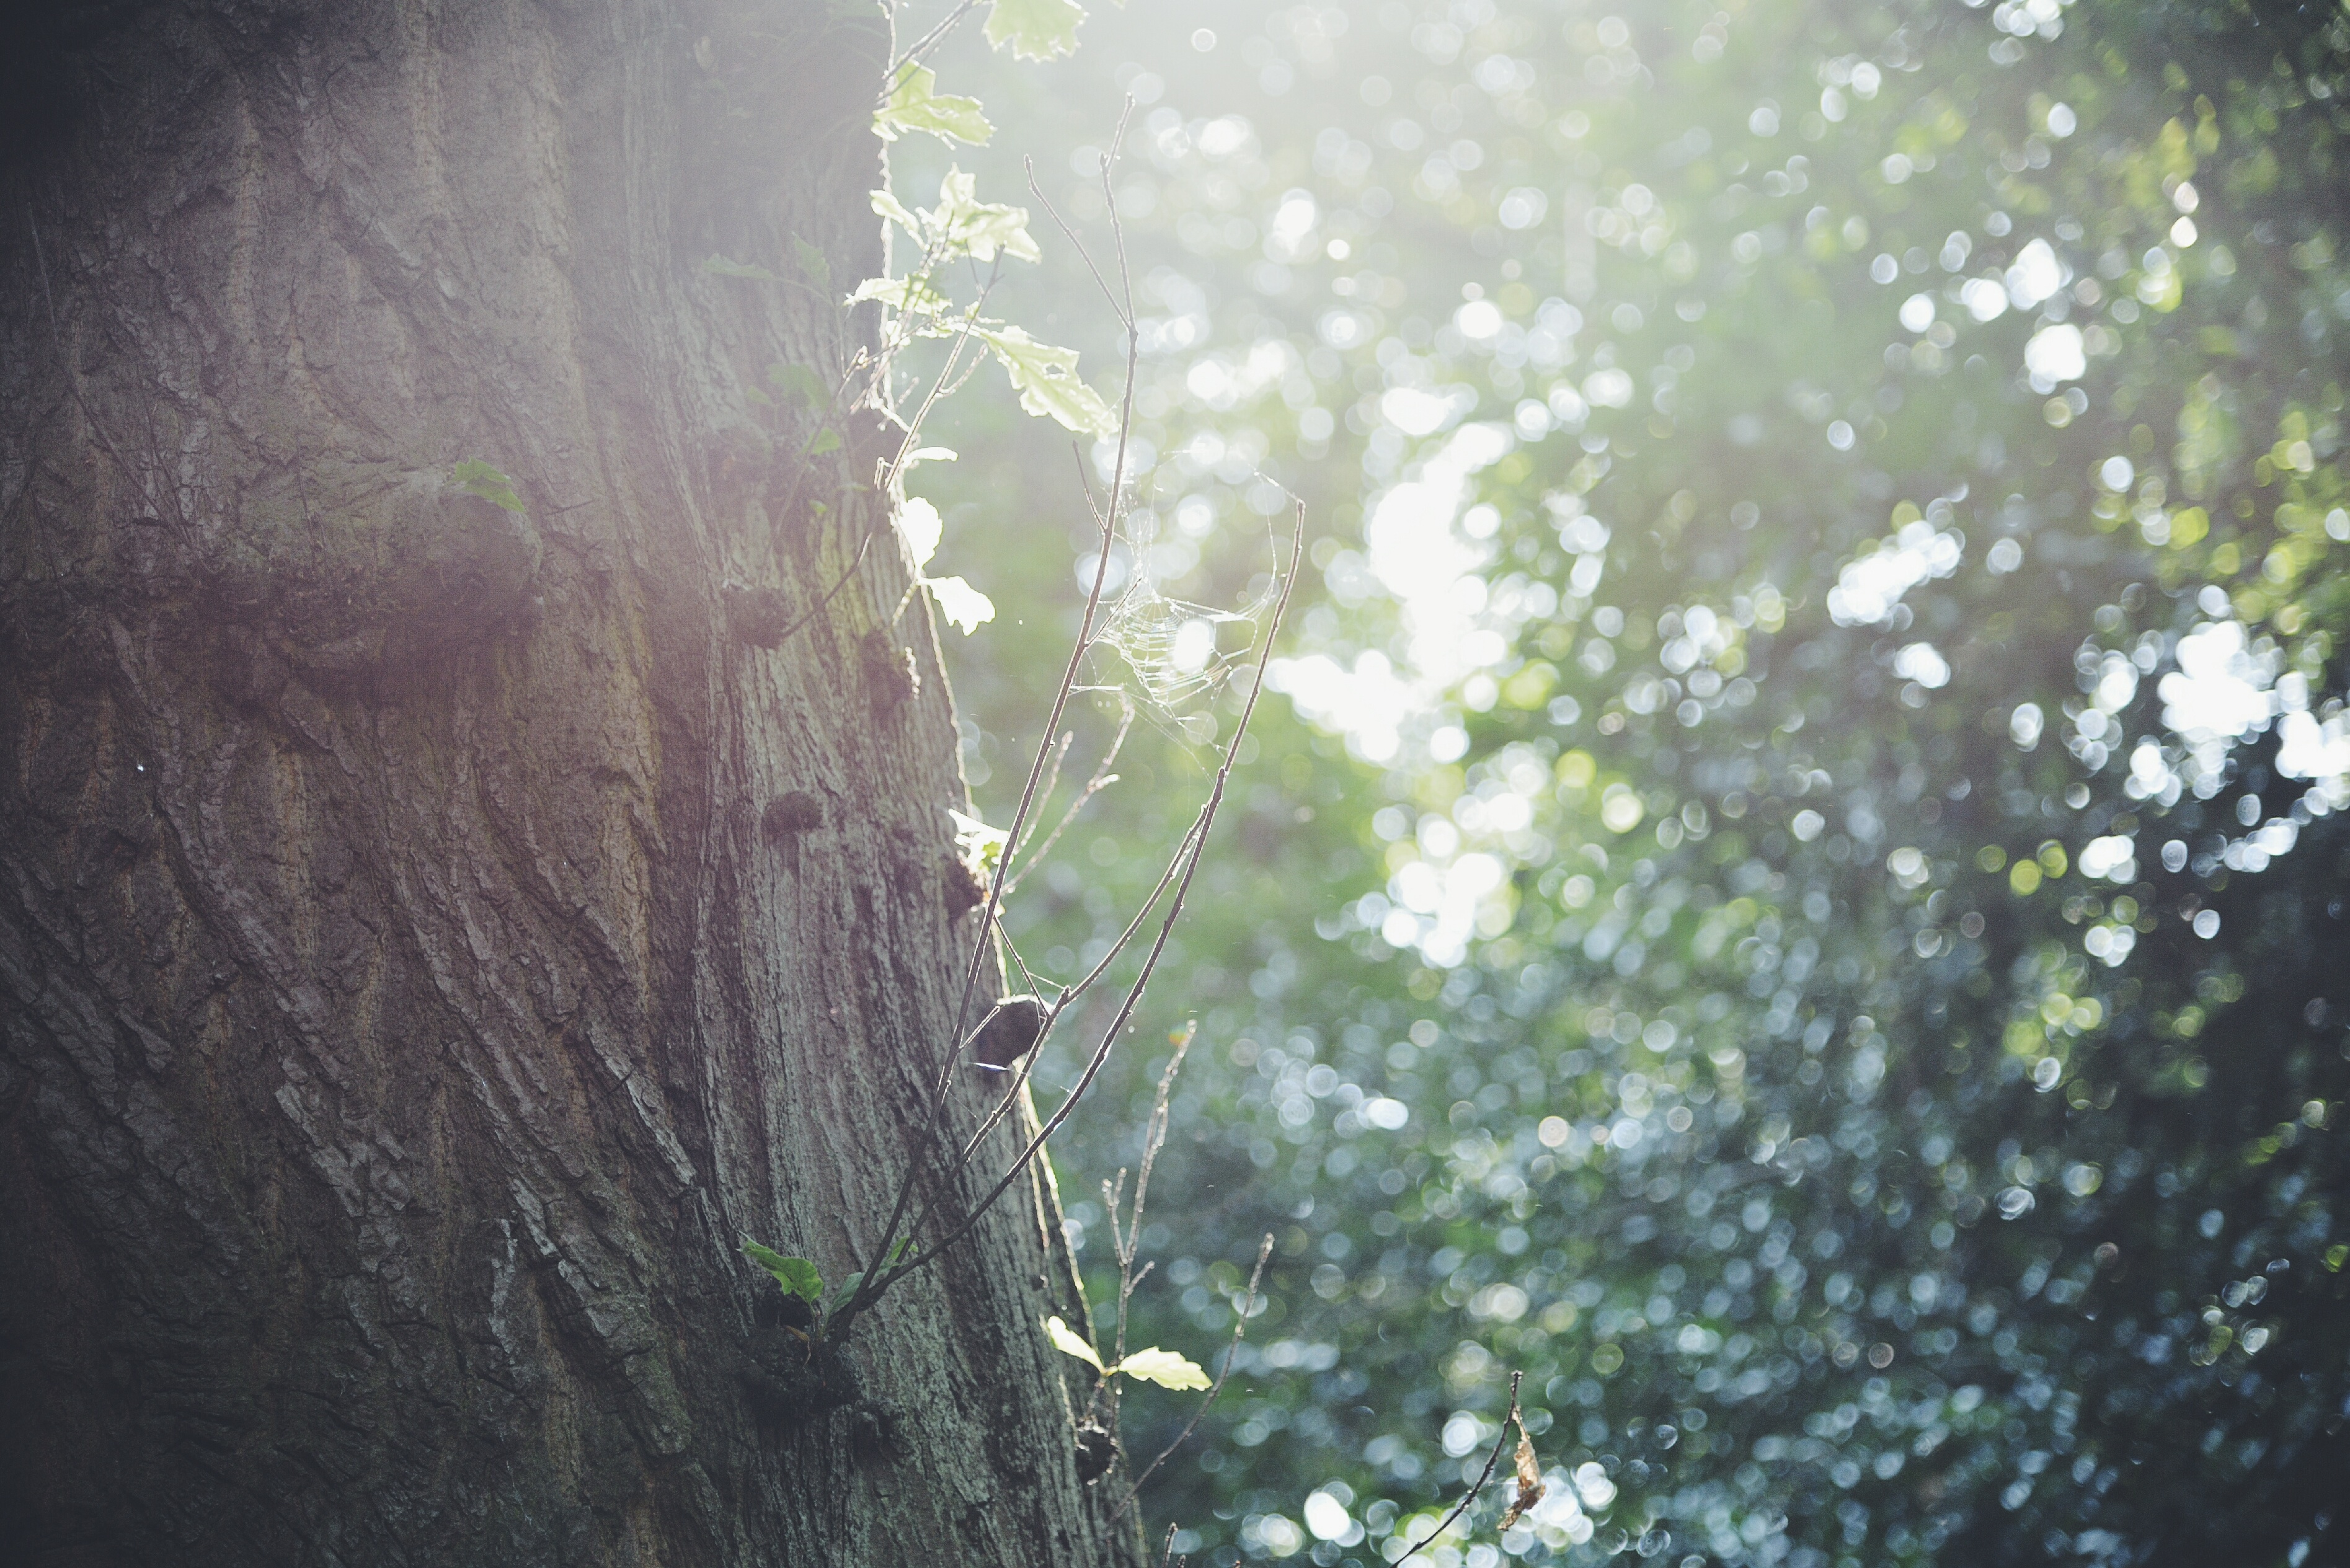
tree, water, nature, forest, grass, branch, light, plant, sunlight, leaf, flower, green, reflection, autumn, habitat, natural environment, atmospheric phenomenon, woody plant